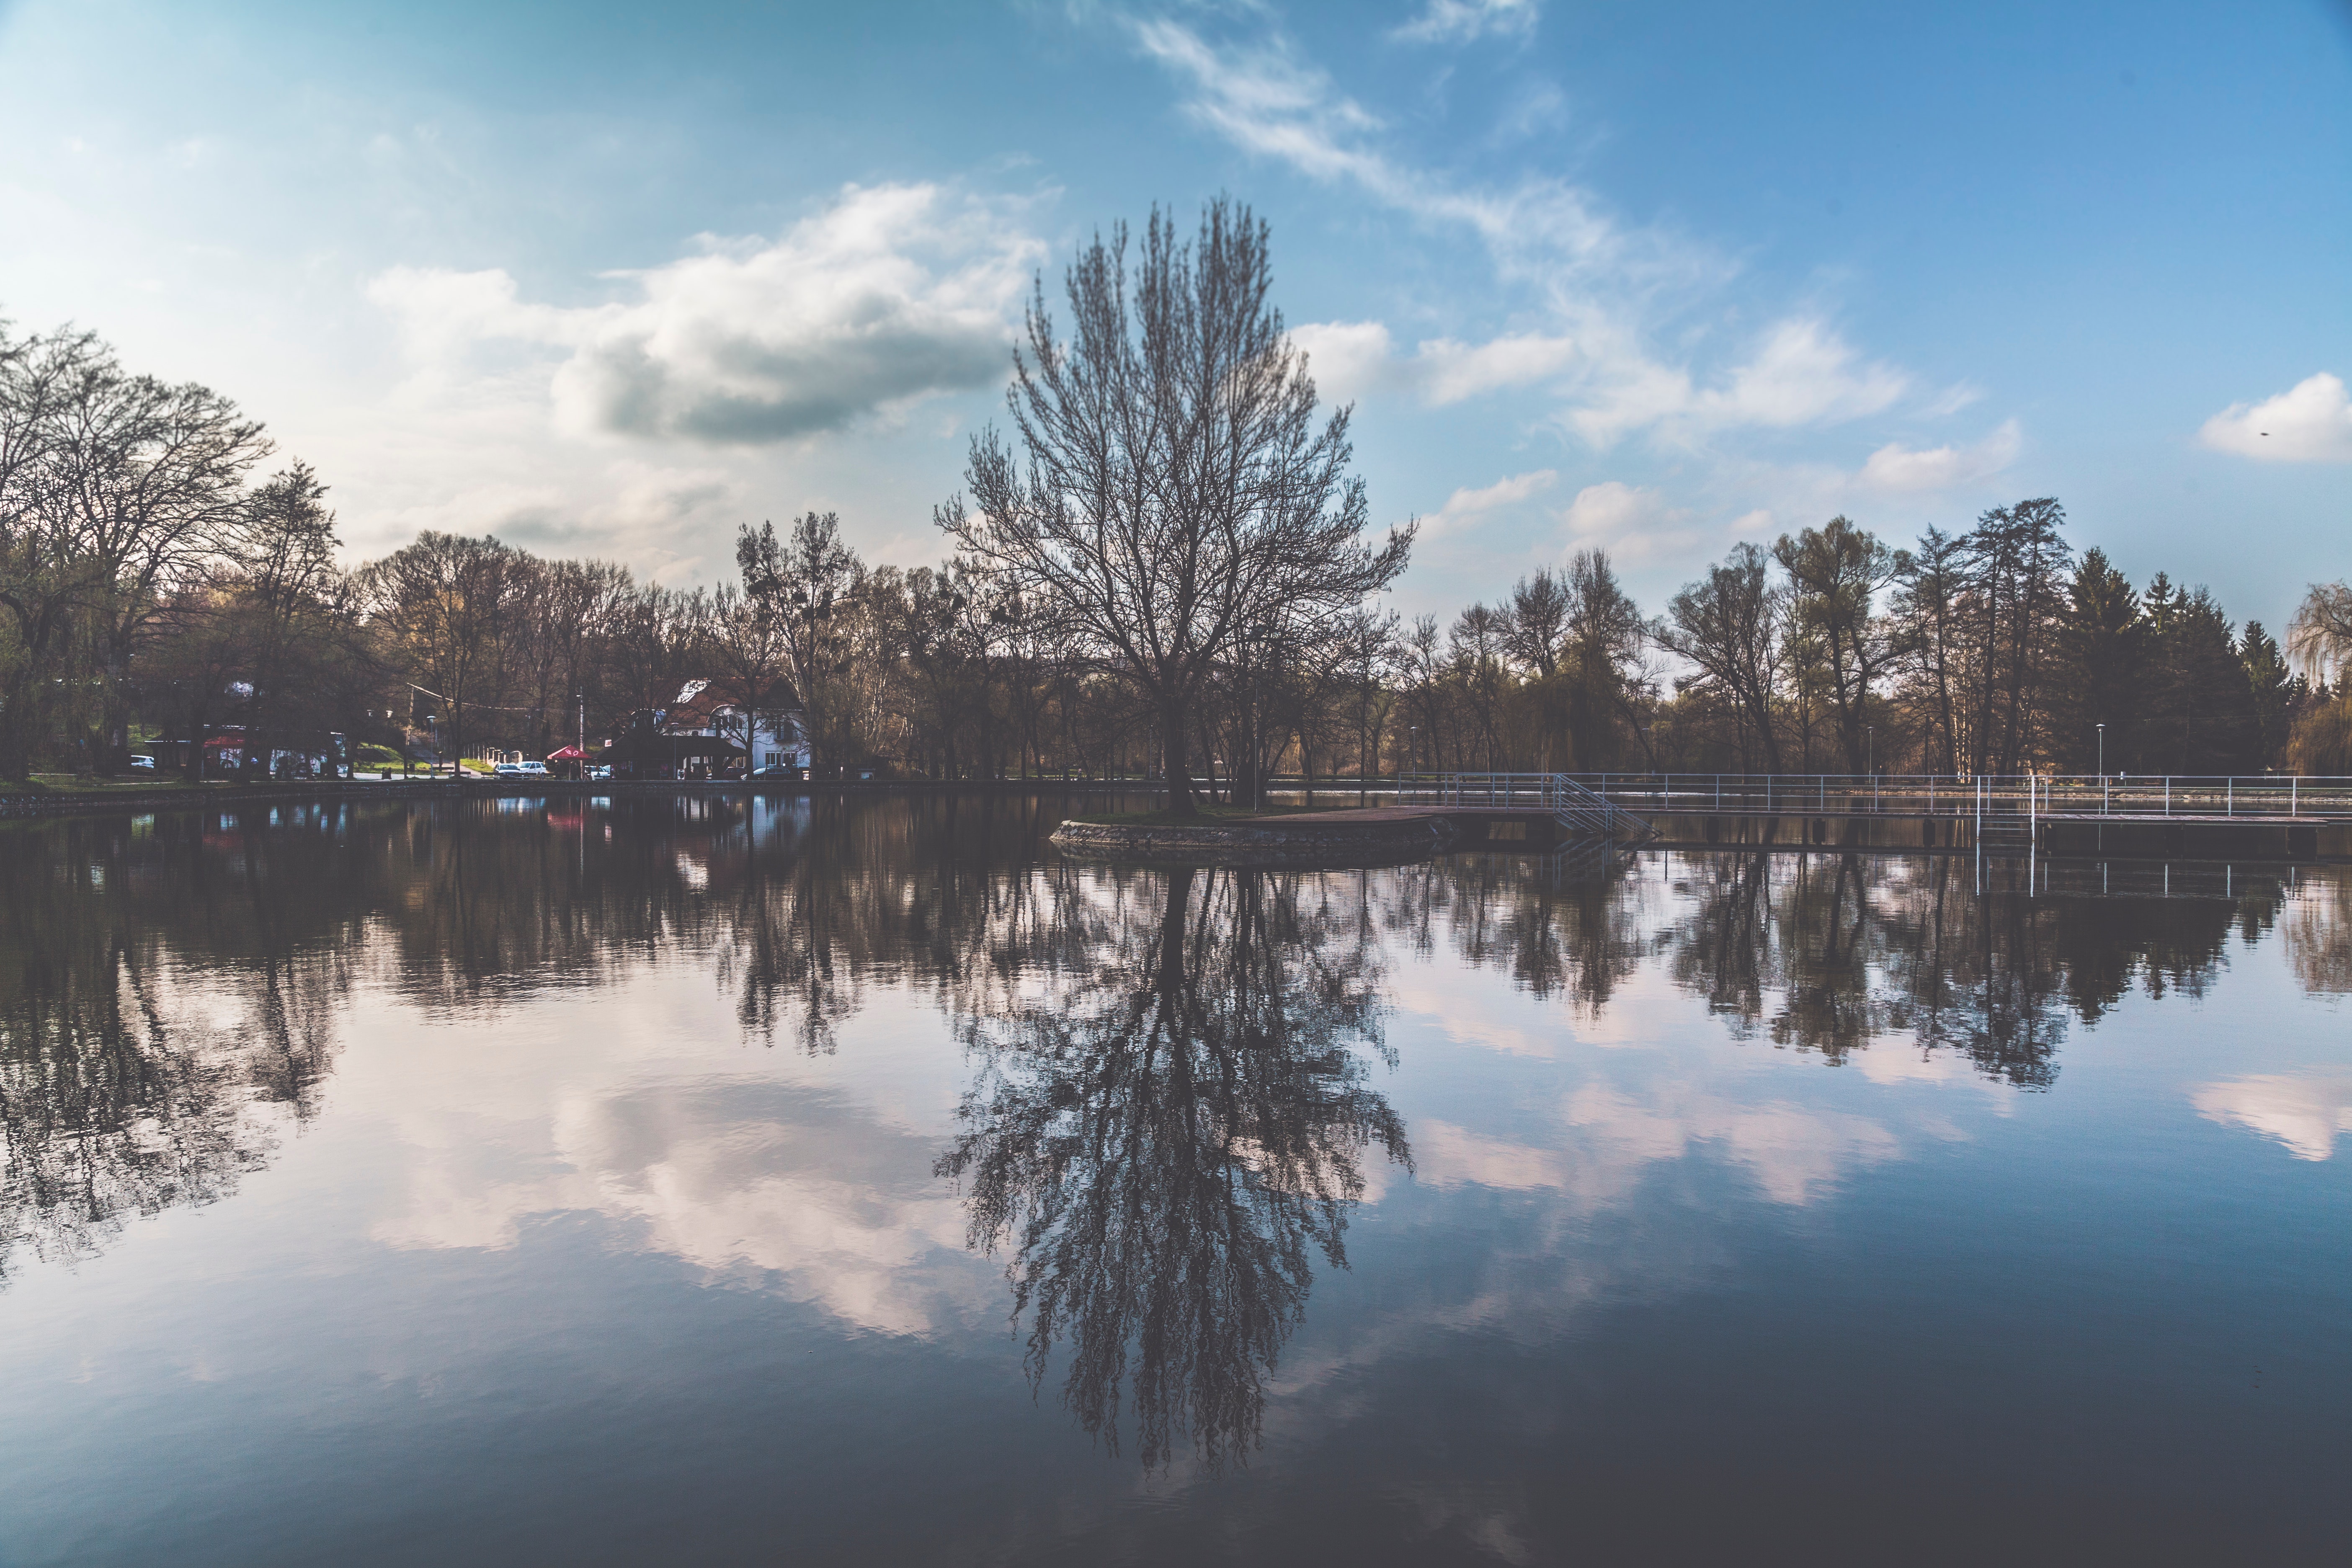
reflection, sky, nature, water, natural landscape, cloud, tree, lake, atmospheric phenomenon, river, bank, daytime, wilderness, winter, morning, waterway, pond, water resources, bayou, atmosphere, landscape, calm, watercourse, floodplain, mountain, sunlight, plant, photography, loch, evening, reflecting pool, meteorological phenomenon, canal, reservoir, lacustrine plain, wetland, channel